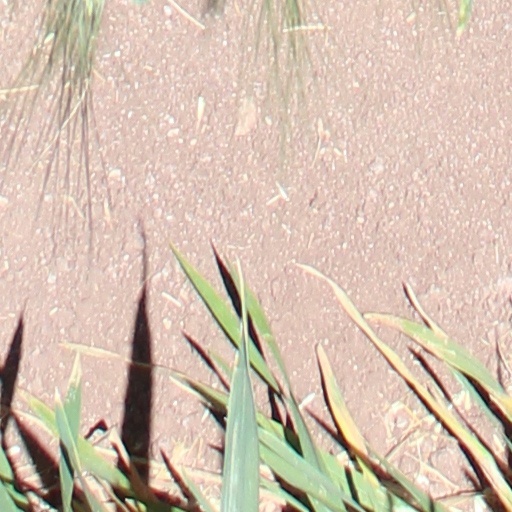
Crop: wheat